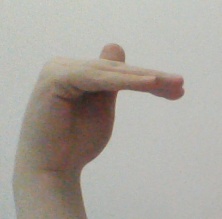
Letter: khaa